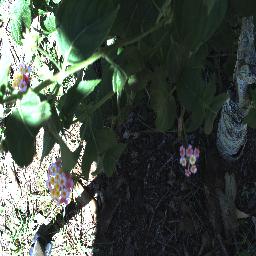
Label: lantana